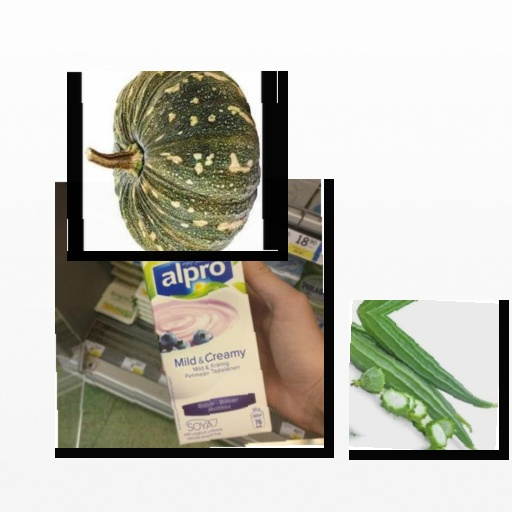
Food items: blueberry_soyghurt, pumpkin, sponge_gourd